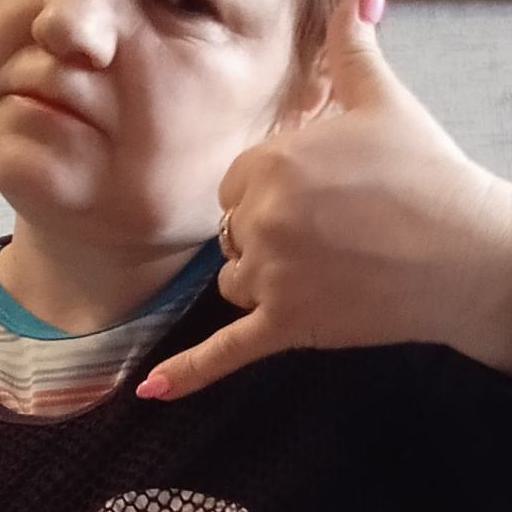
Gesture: call